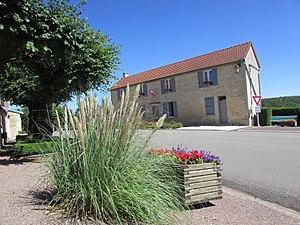
La mairie
Brethenay est une commune française située dans le département de la Haute-Marne, en région Grand Est.